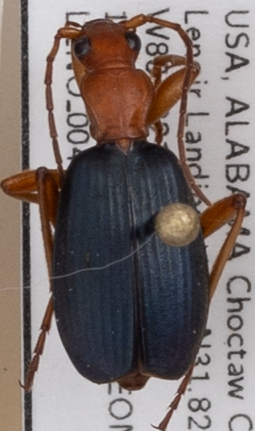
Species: Brachinus alternans
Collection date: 2021-07-14
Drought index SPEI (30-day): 1.01
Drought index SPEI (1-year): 1.28
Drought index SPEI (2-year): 2.09